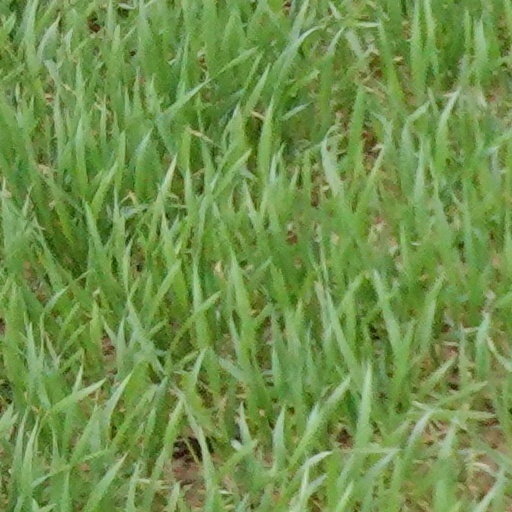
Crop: wheat